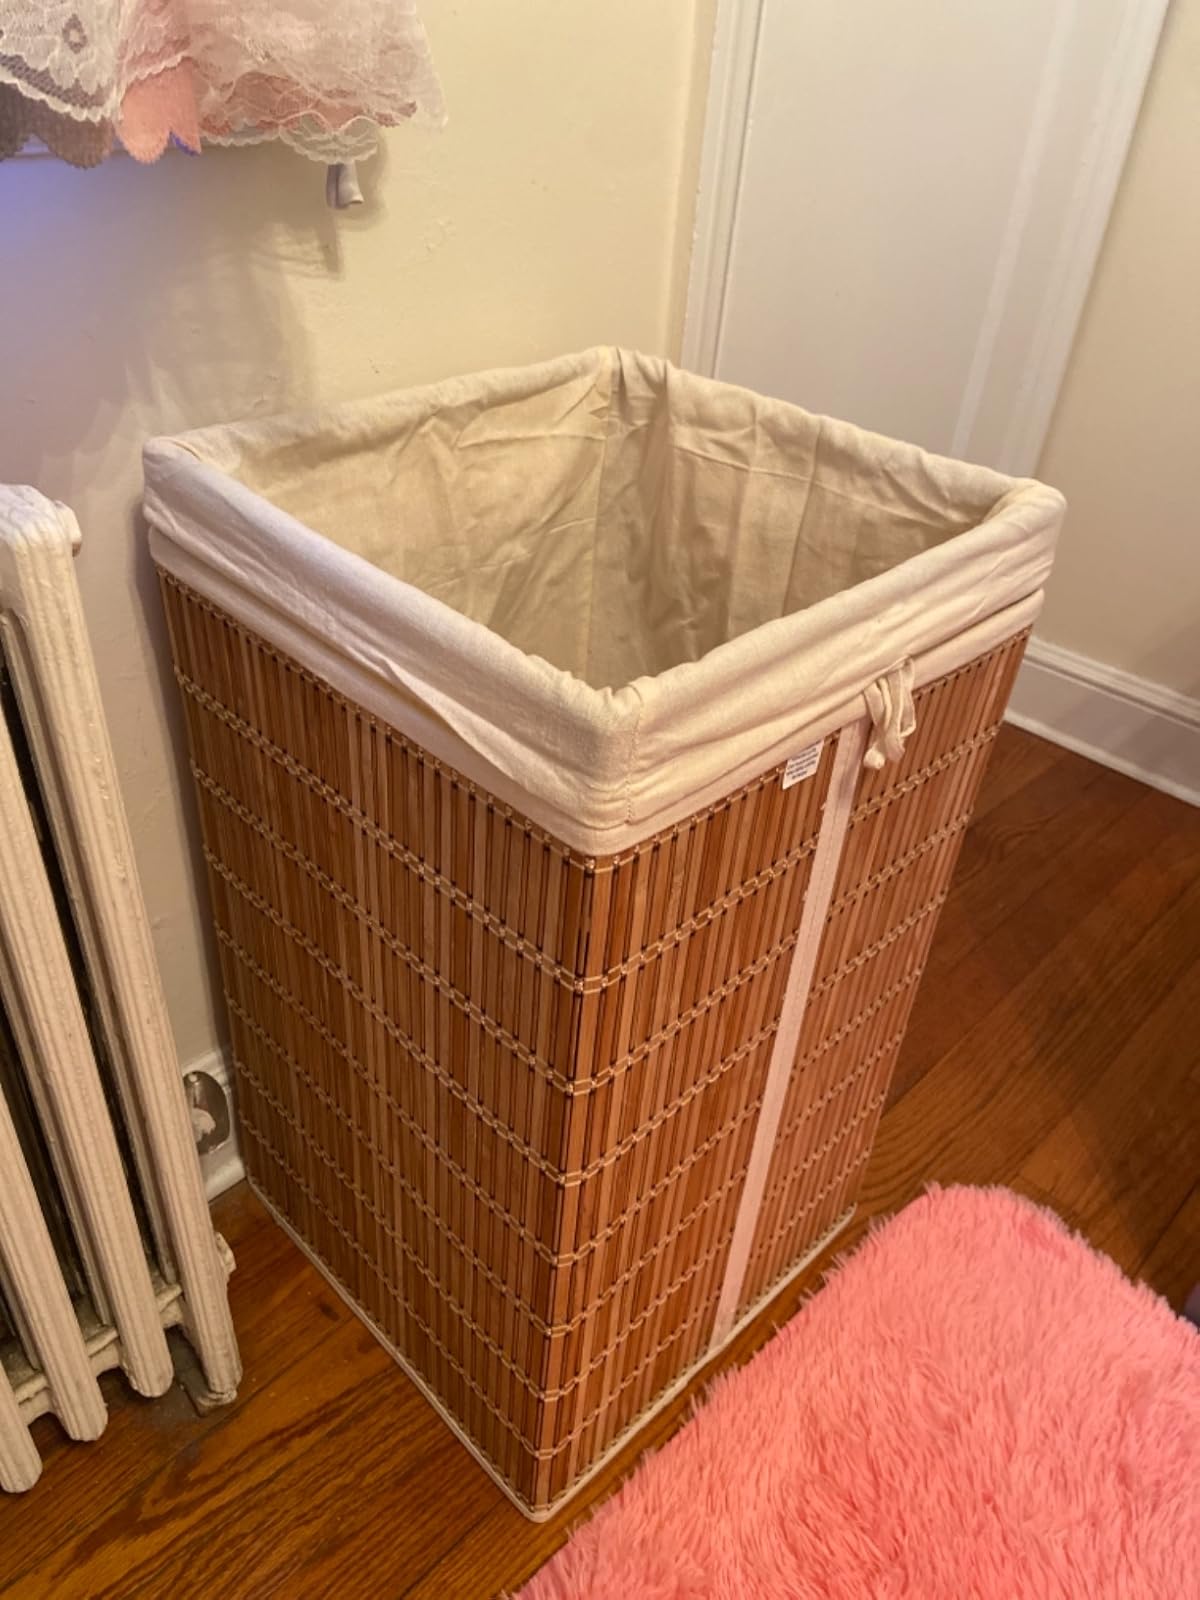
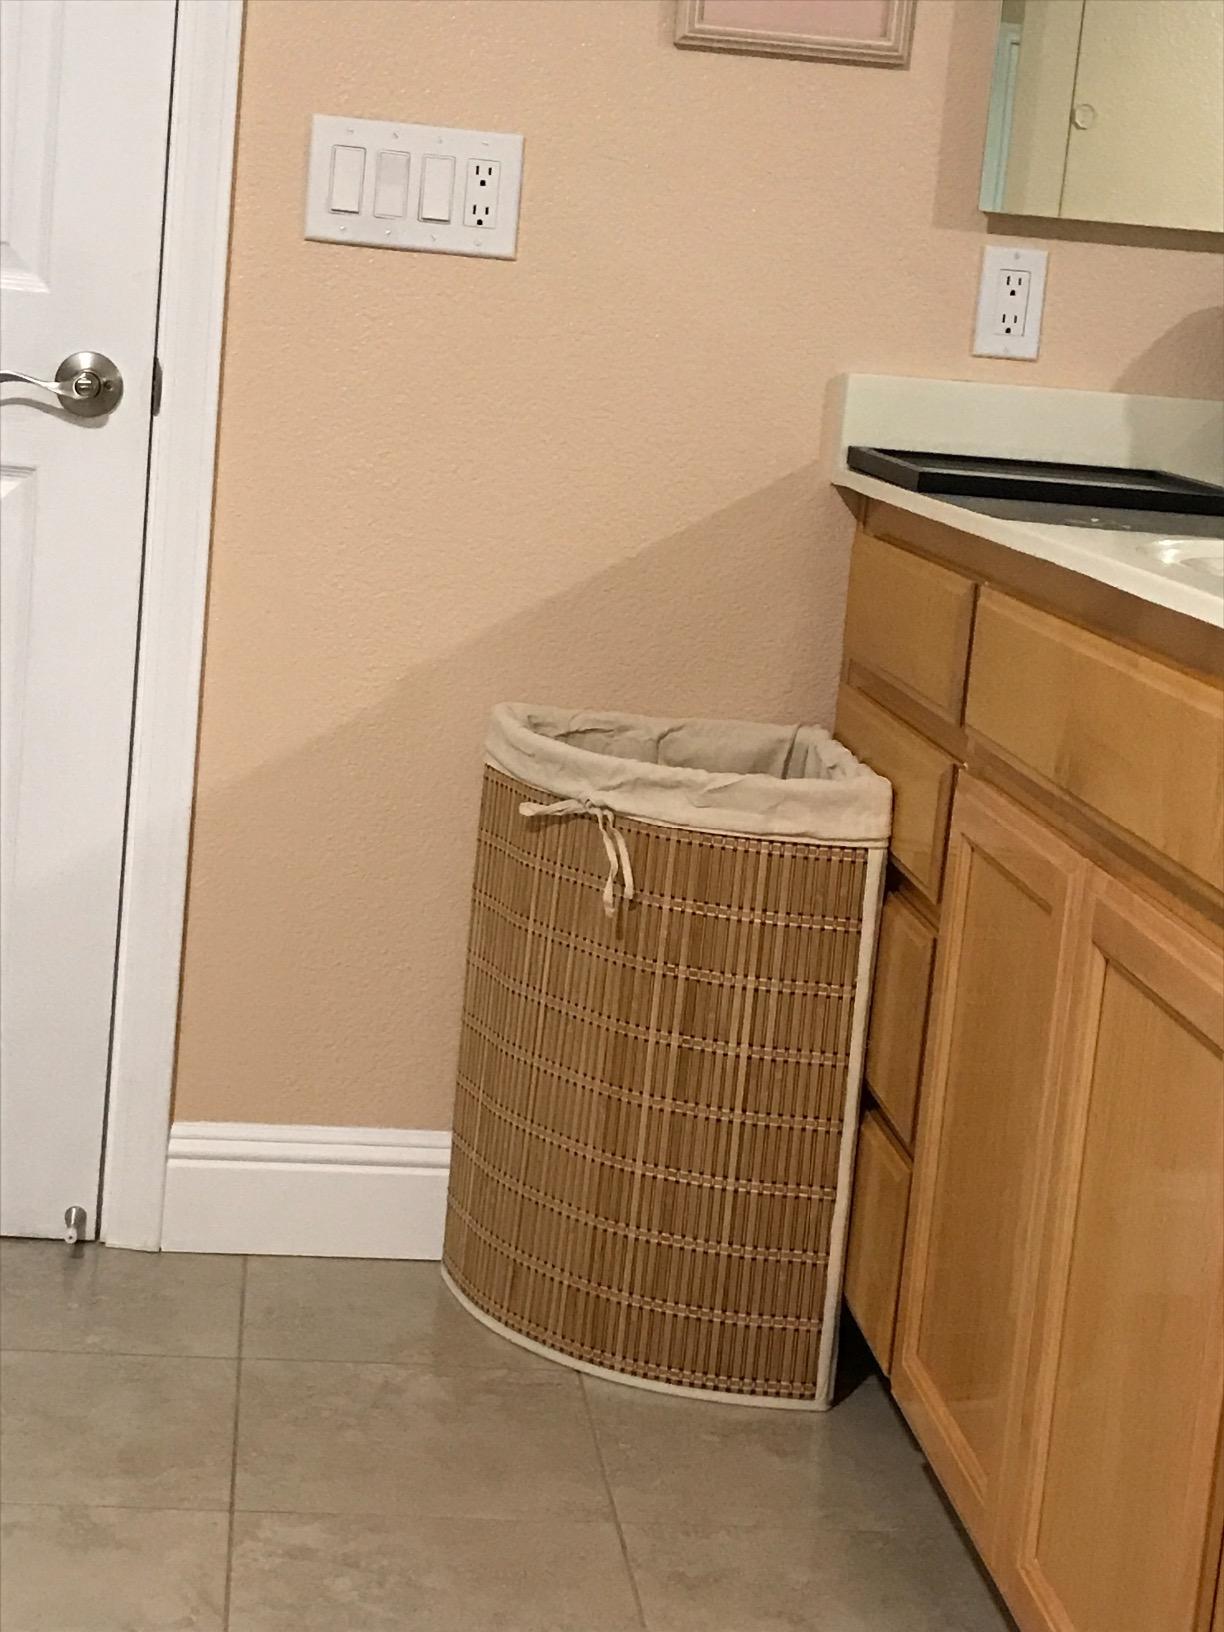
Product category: items_hamper
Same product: no